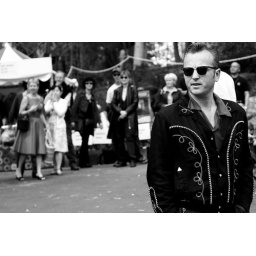
in black and white